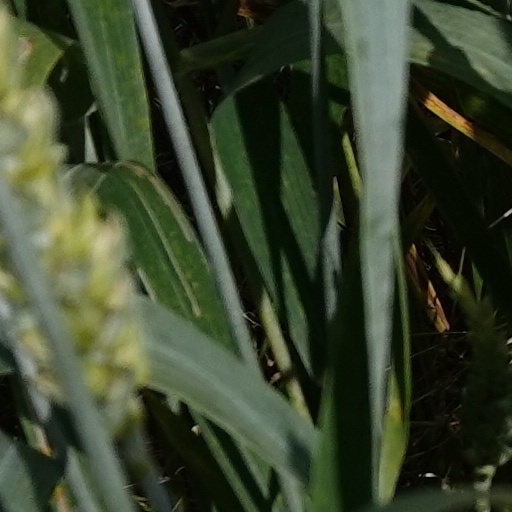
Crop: wheat